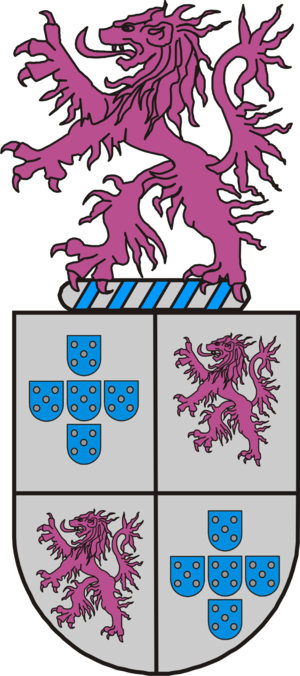
Pero Lopes de Sousa est un militaire portugais. Il est le frère de Martim Afonso de Sousa.